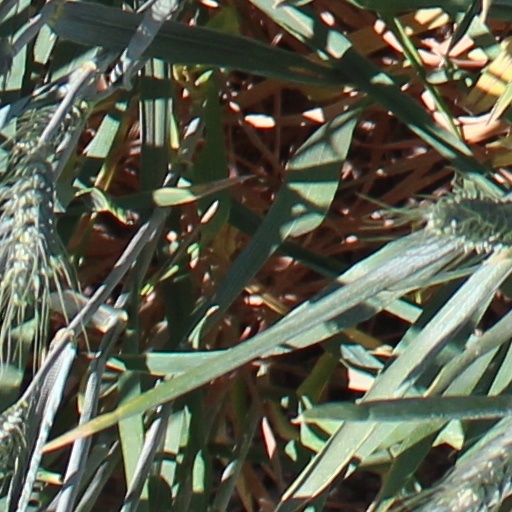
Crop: wheat